Angus McDonald (Virginia militiaman)

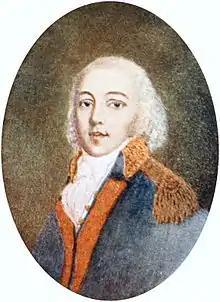
Portrait of Angus McDonald

Angus McDonald (1727 – August 19, 1778) was a prominent Scottish American military officer, frontiersman, sheriff and landowner in Virginia.